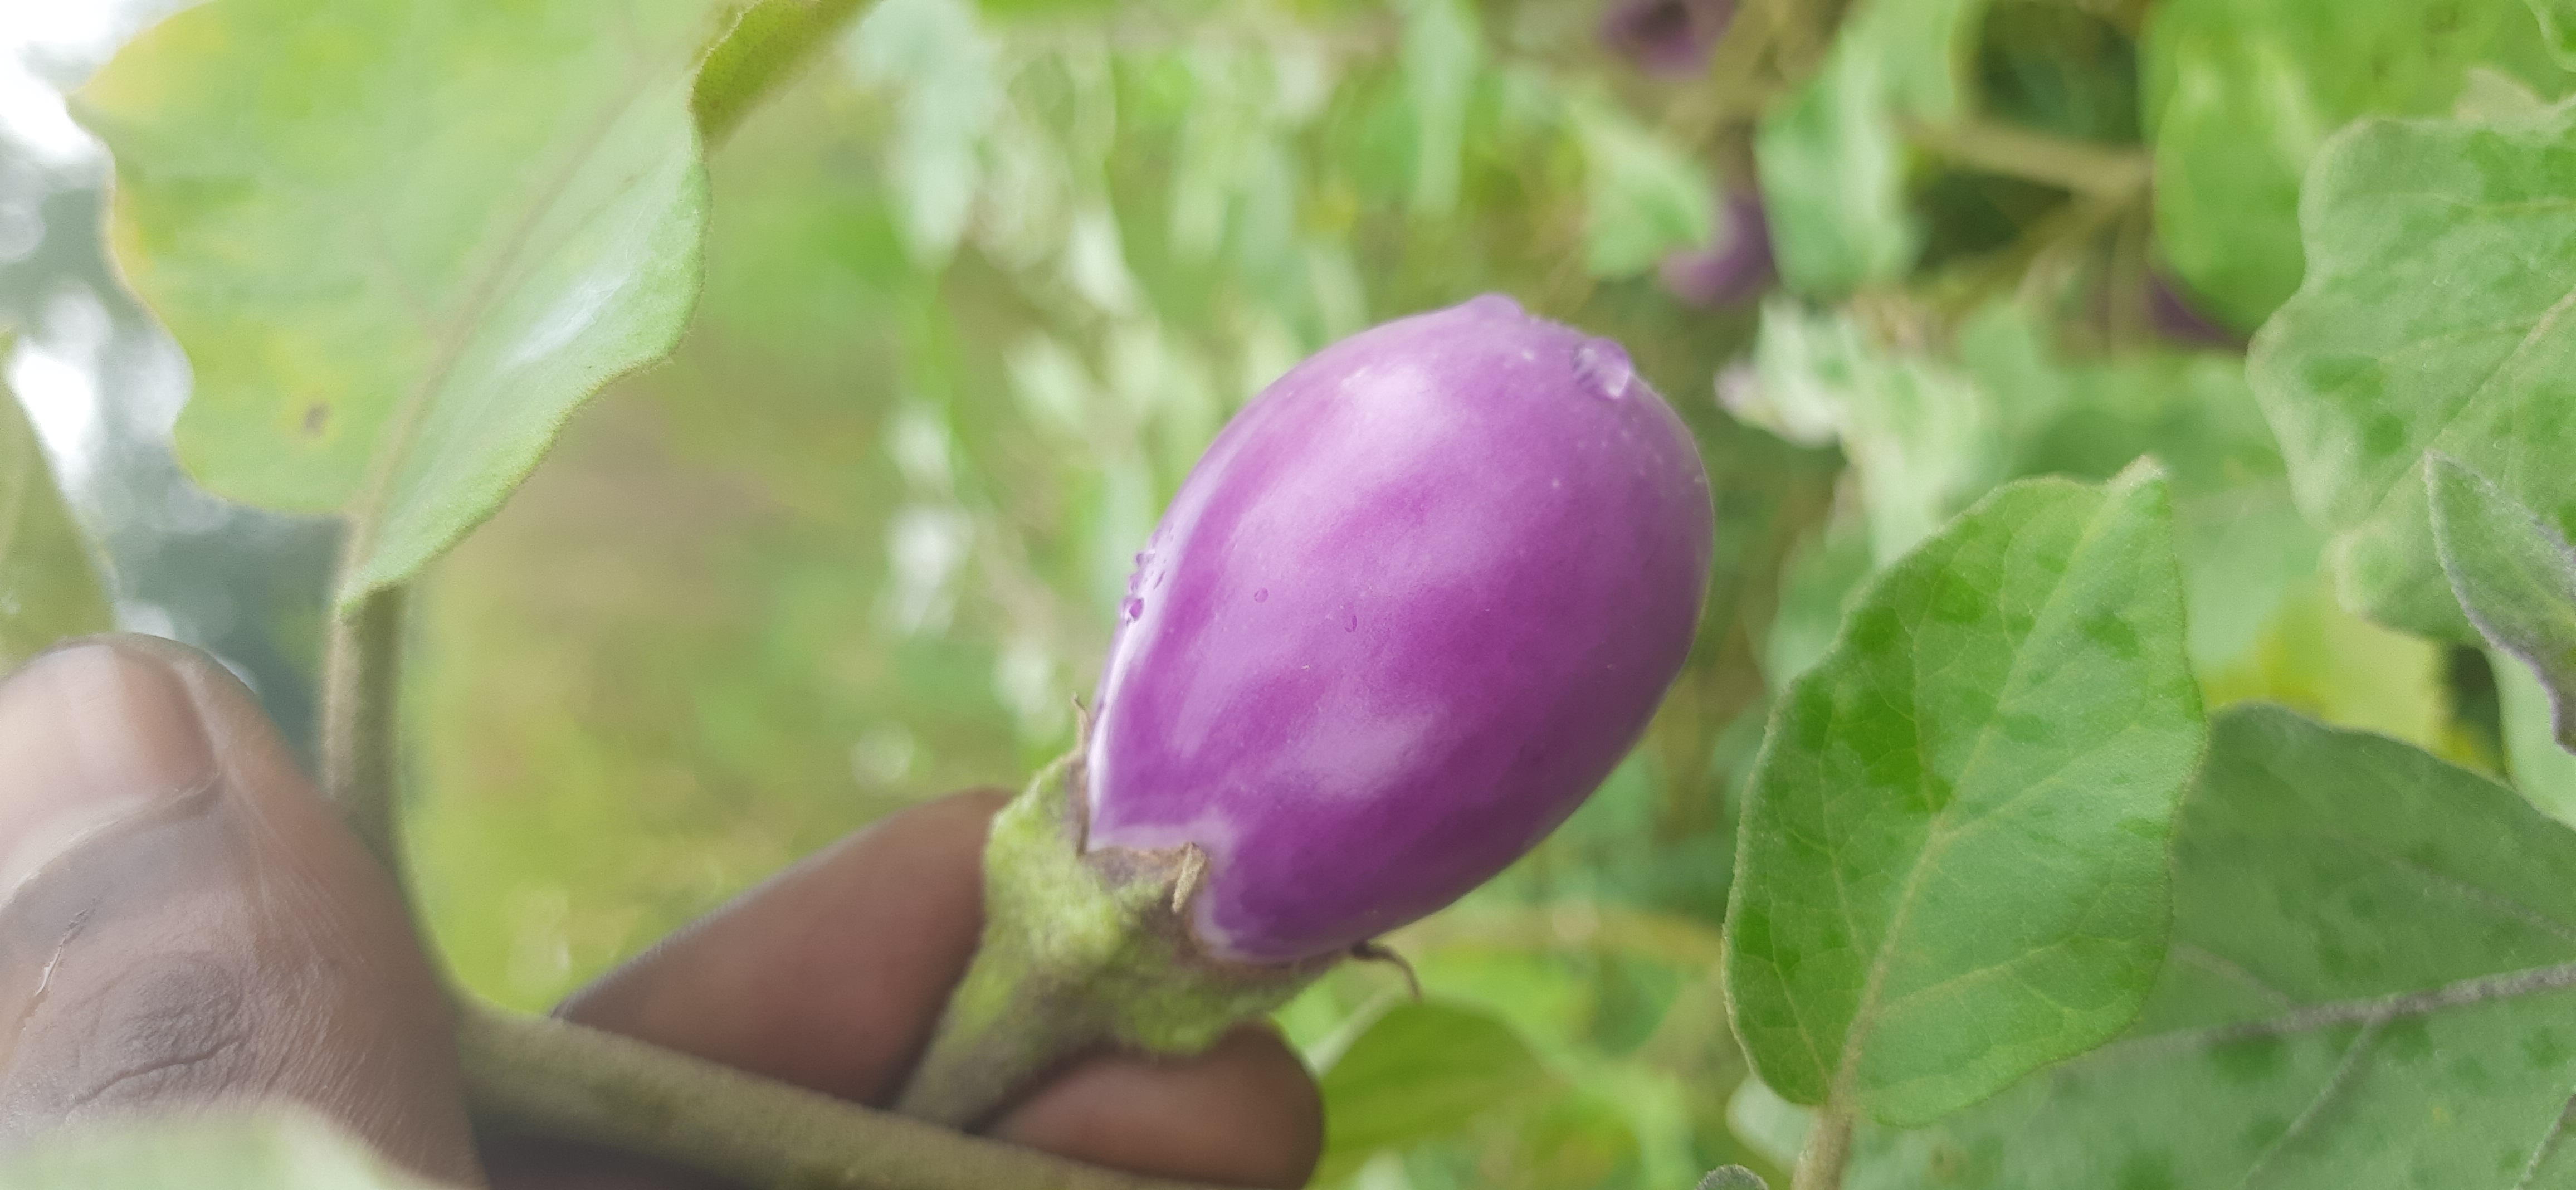
Label: Healty Brinjal